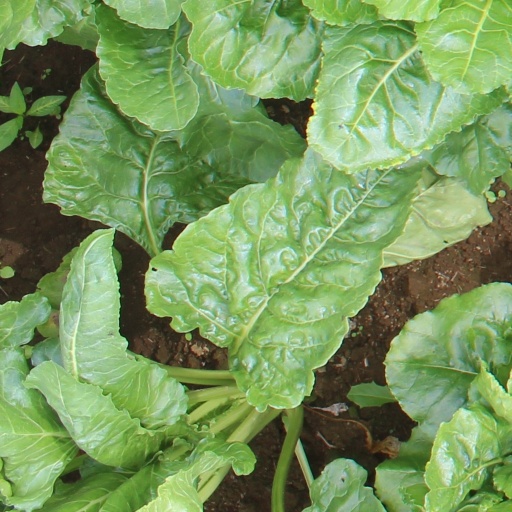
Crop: sugar beet